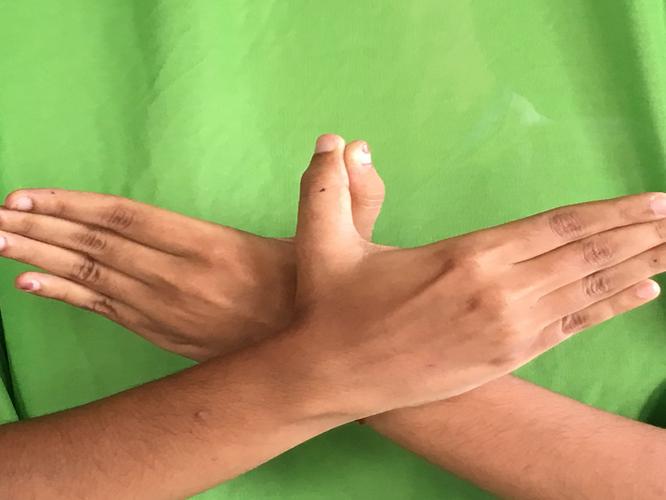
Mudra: Garuda
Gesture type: double_hand